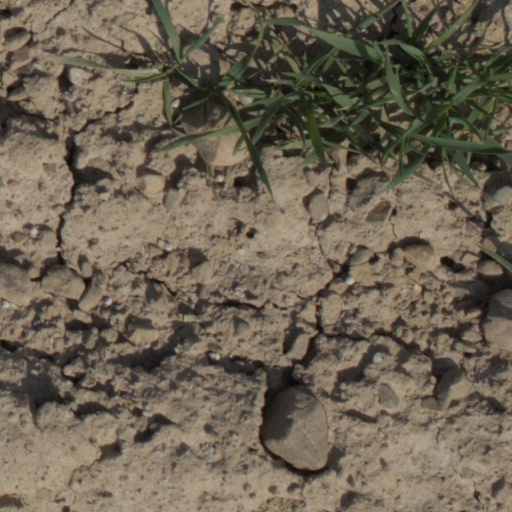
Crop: wheat